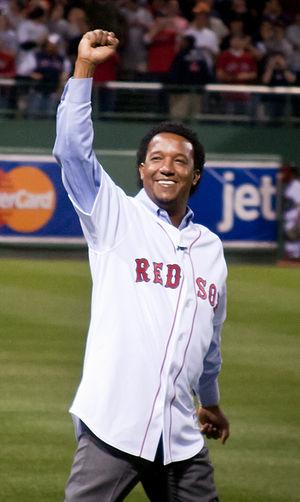
Les Séries de divisions de la Ligue américaine de baseball 1999 représentent le premier tour des séries éliminatoires de la Ligue majeure de baseball en 1999.
Pedro Jaime Martínez est un lanceur droitier de baseball qui a joué dans les Ligues majeures pour les Dodgers de Los Angeles, les Expos de Montréal, les Red Sox de Boston, les Mets de New York et les Phillies de Philadelphie de 1992 à 2009. Il est élu au Temple de la renommée du baseball en 2015.